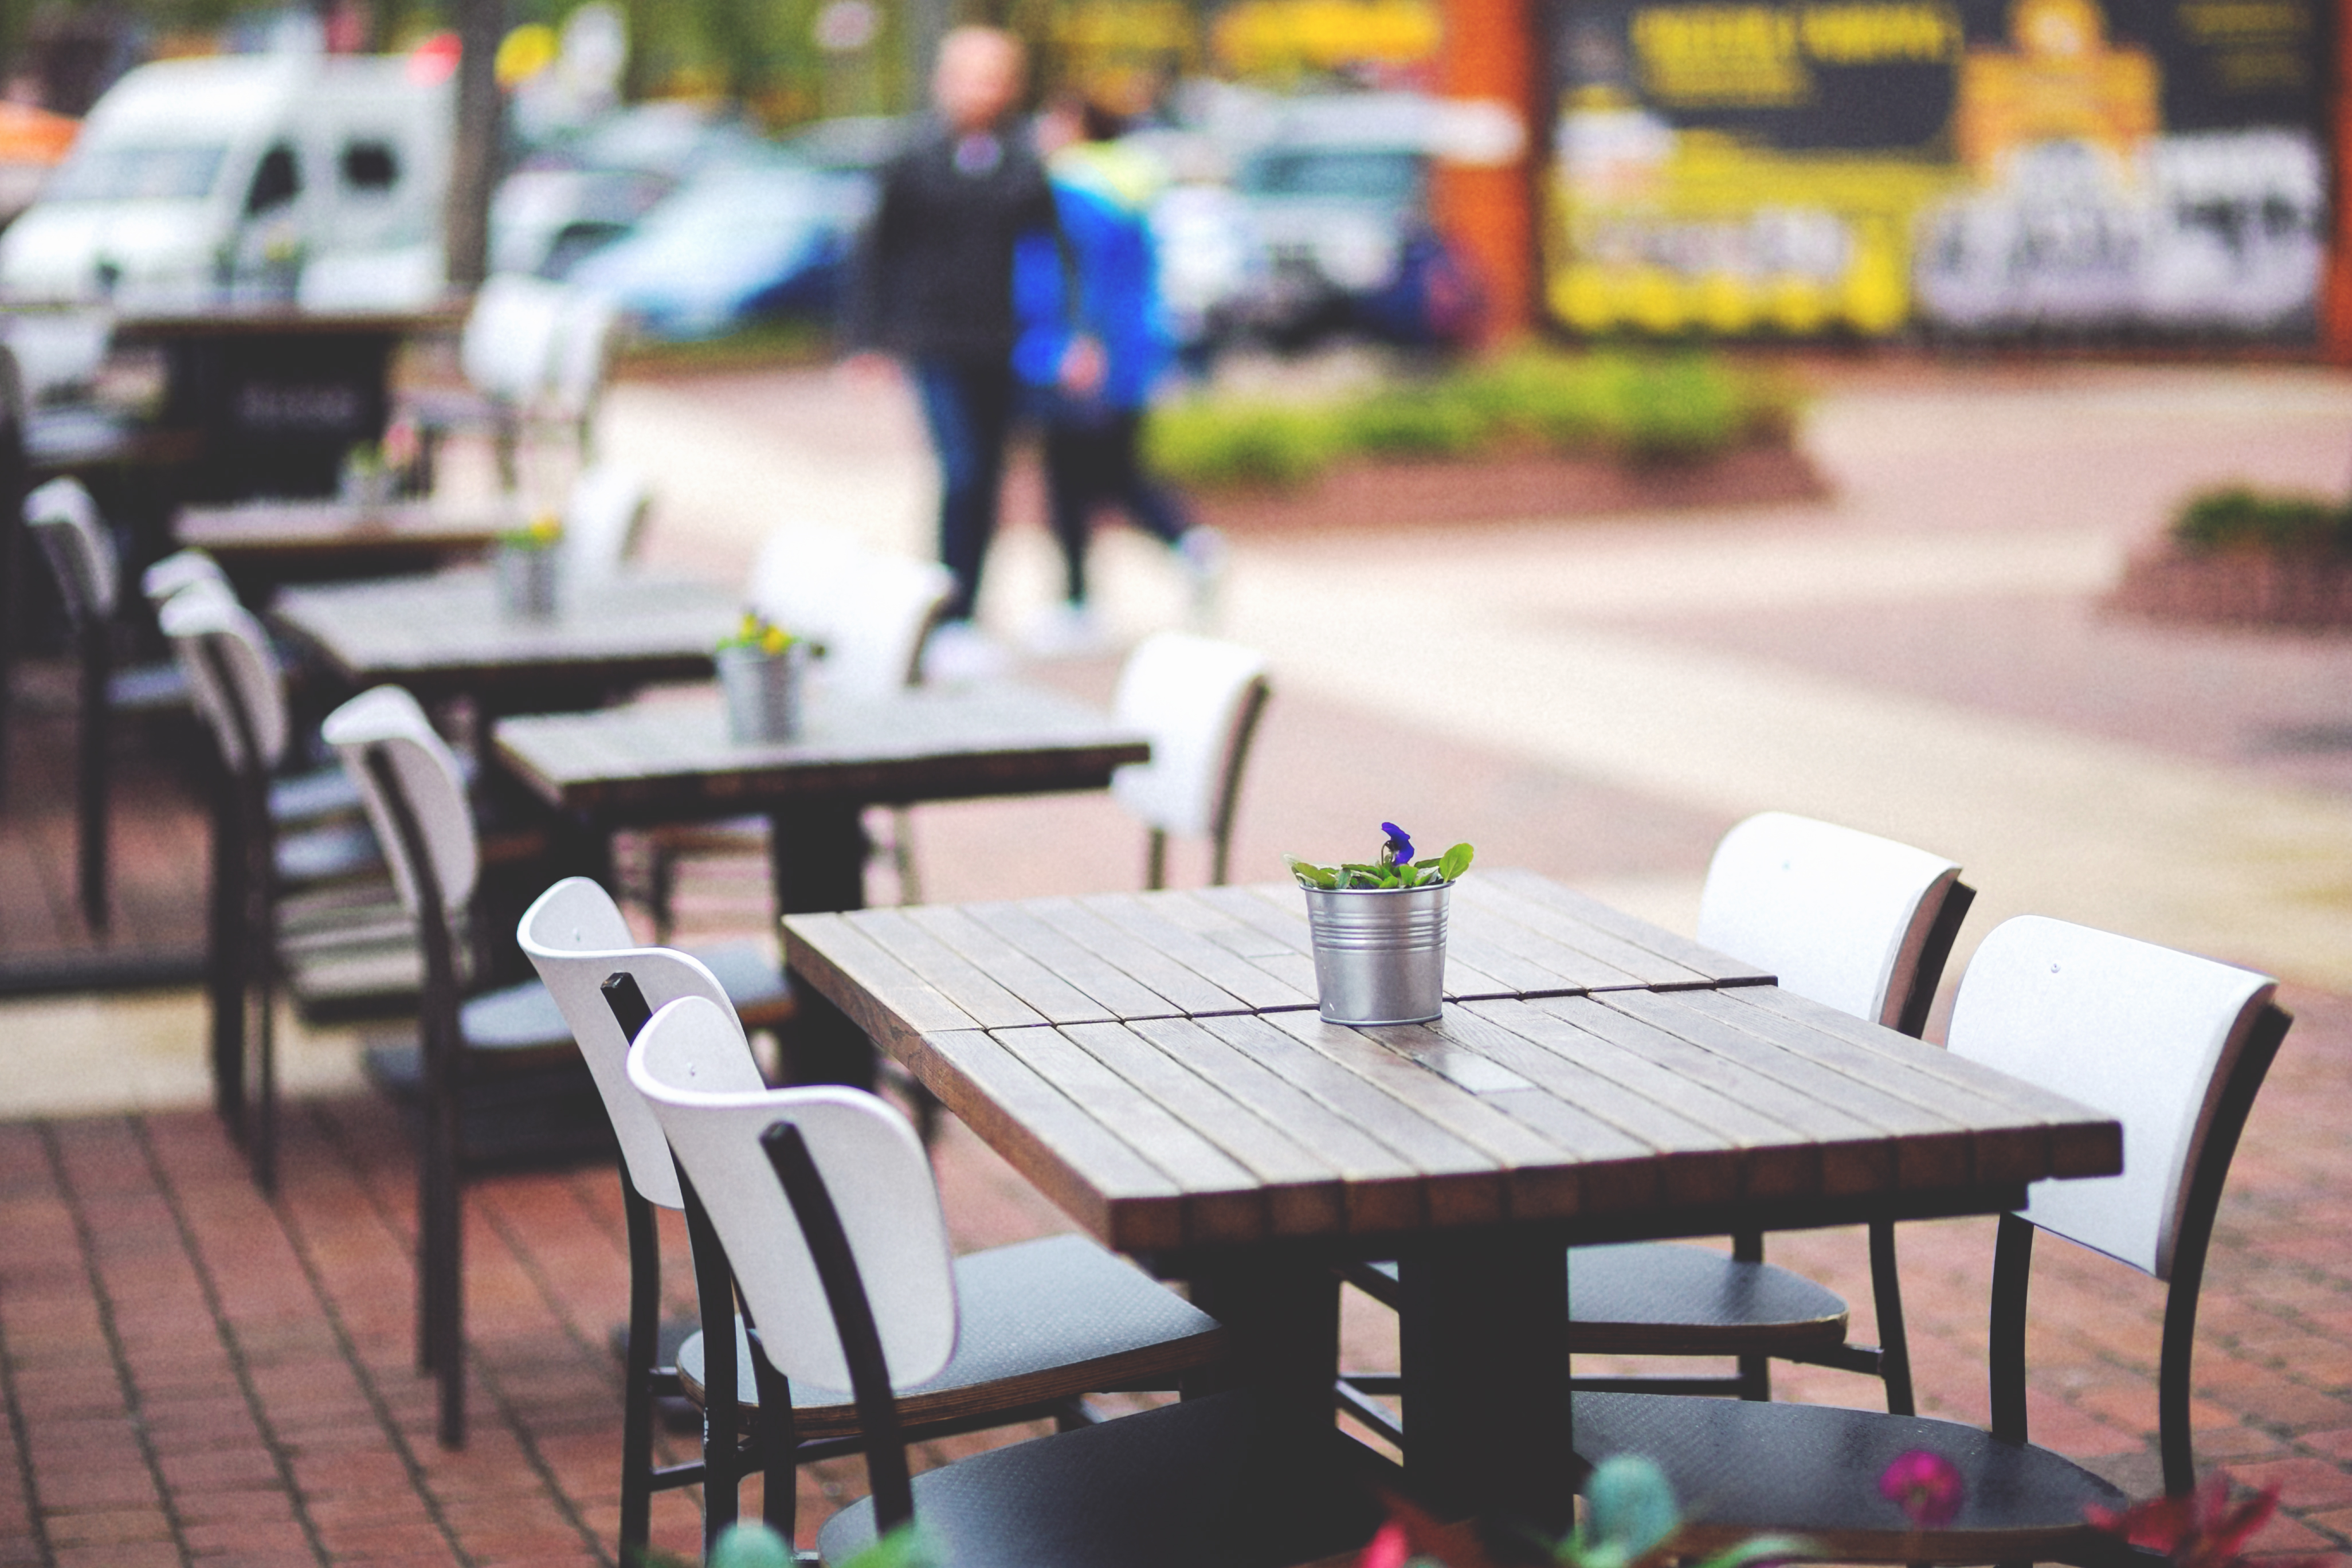
table, cafe, town, restaurant, city, furniture, lunch, outside, chairs, terrace, design, tables